Street food of Indonesia

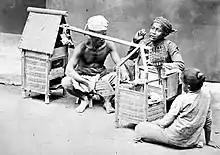
Satay seller in Java, c. 1870, using "pikulan" or carrying baskets using a rod.

These food peddlers may frequent residential areas to serve potential customers in households in the area. Many of them have their own distinctive call or songs to announce their wares. For example, a satay seller would have a distinctive "tééé satééé" yell, the "bakso" seller would hit wooden "kentongan" slit drum, "bubur ayam" seller would hit the side of a soup bowl, whereas "mie ayam" is announced by hitting a wood block.